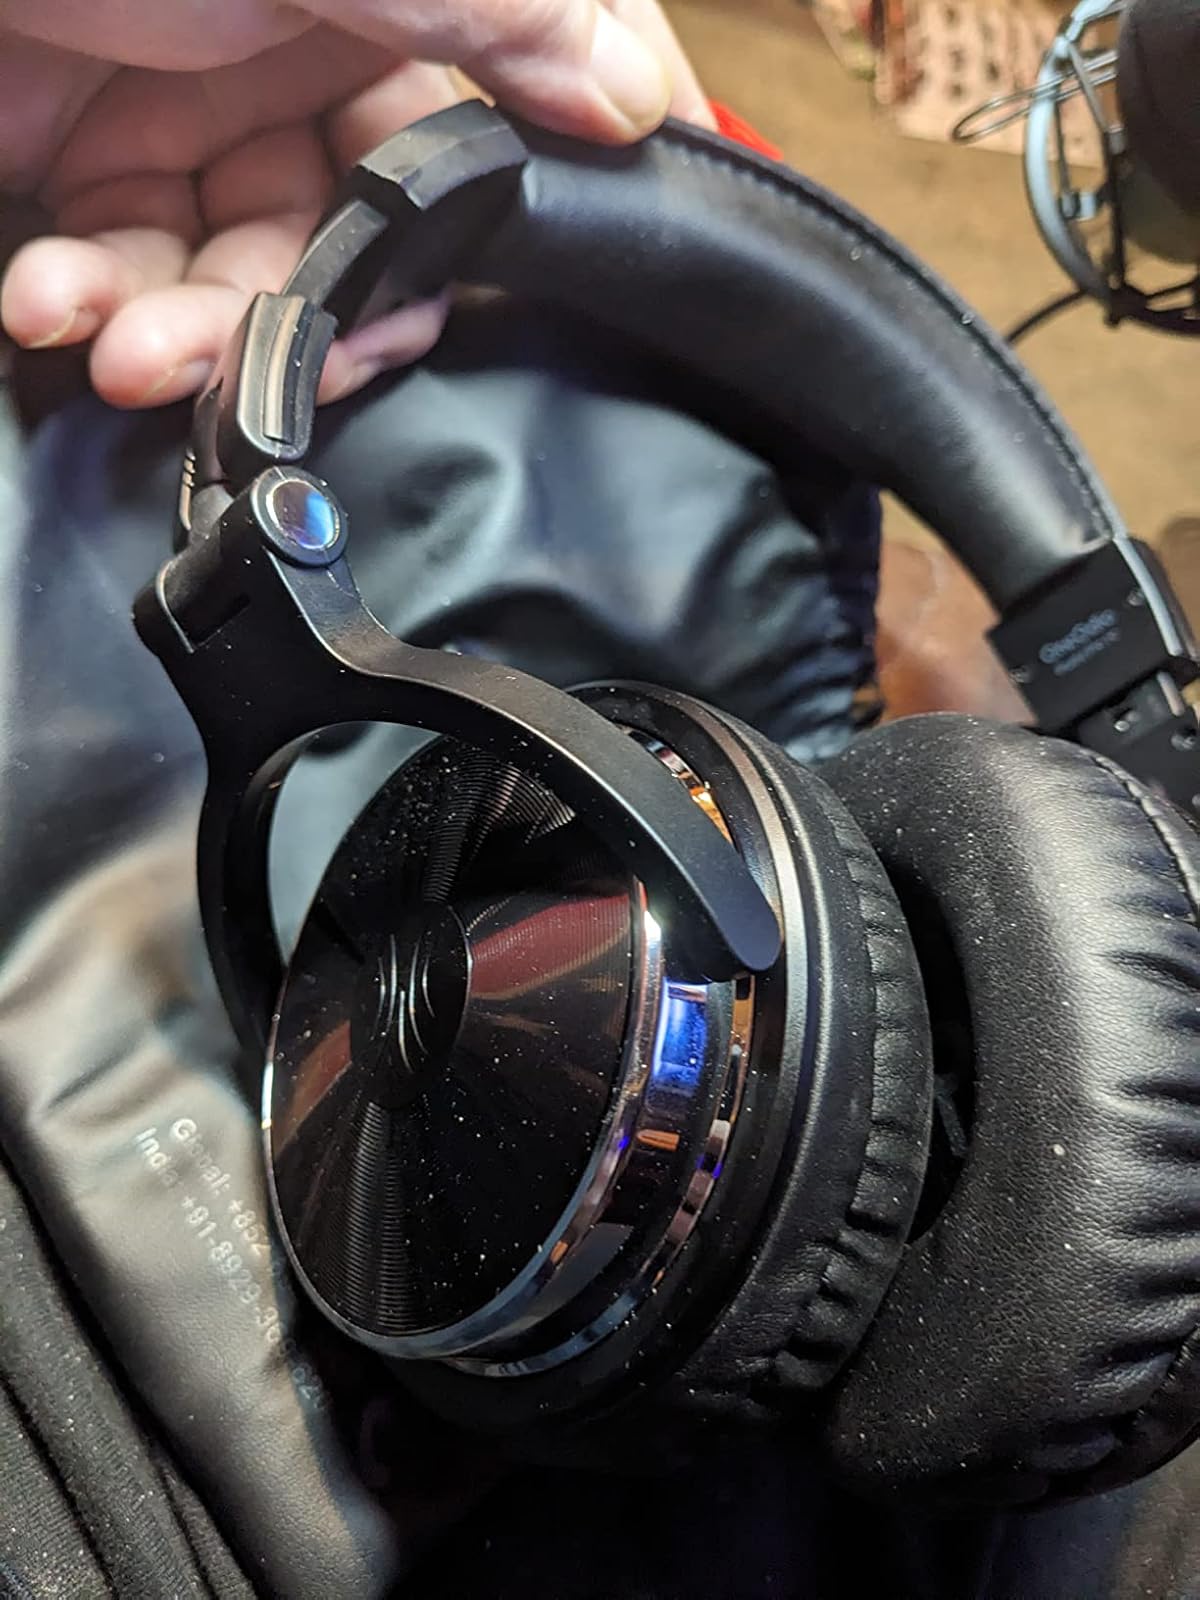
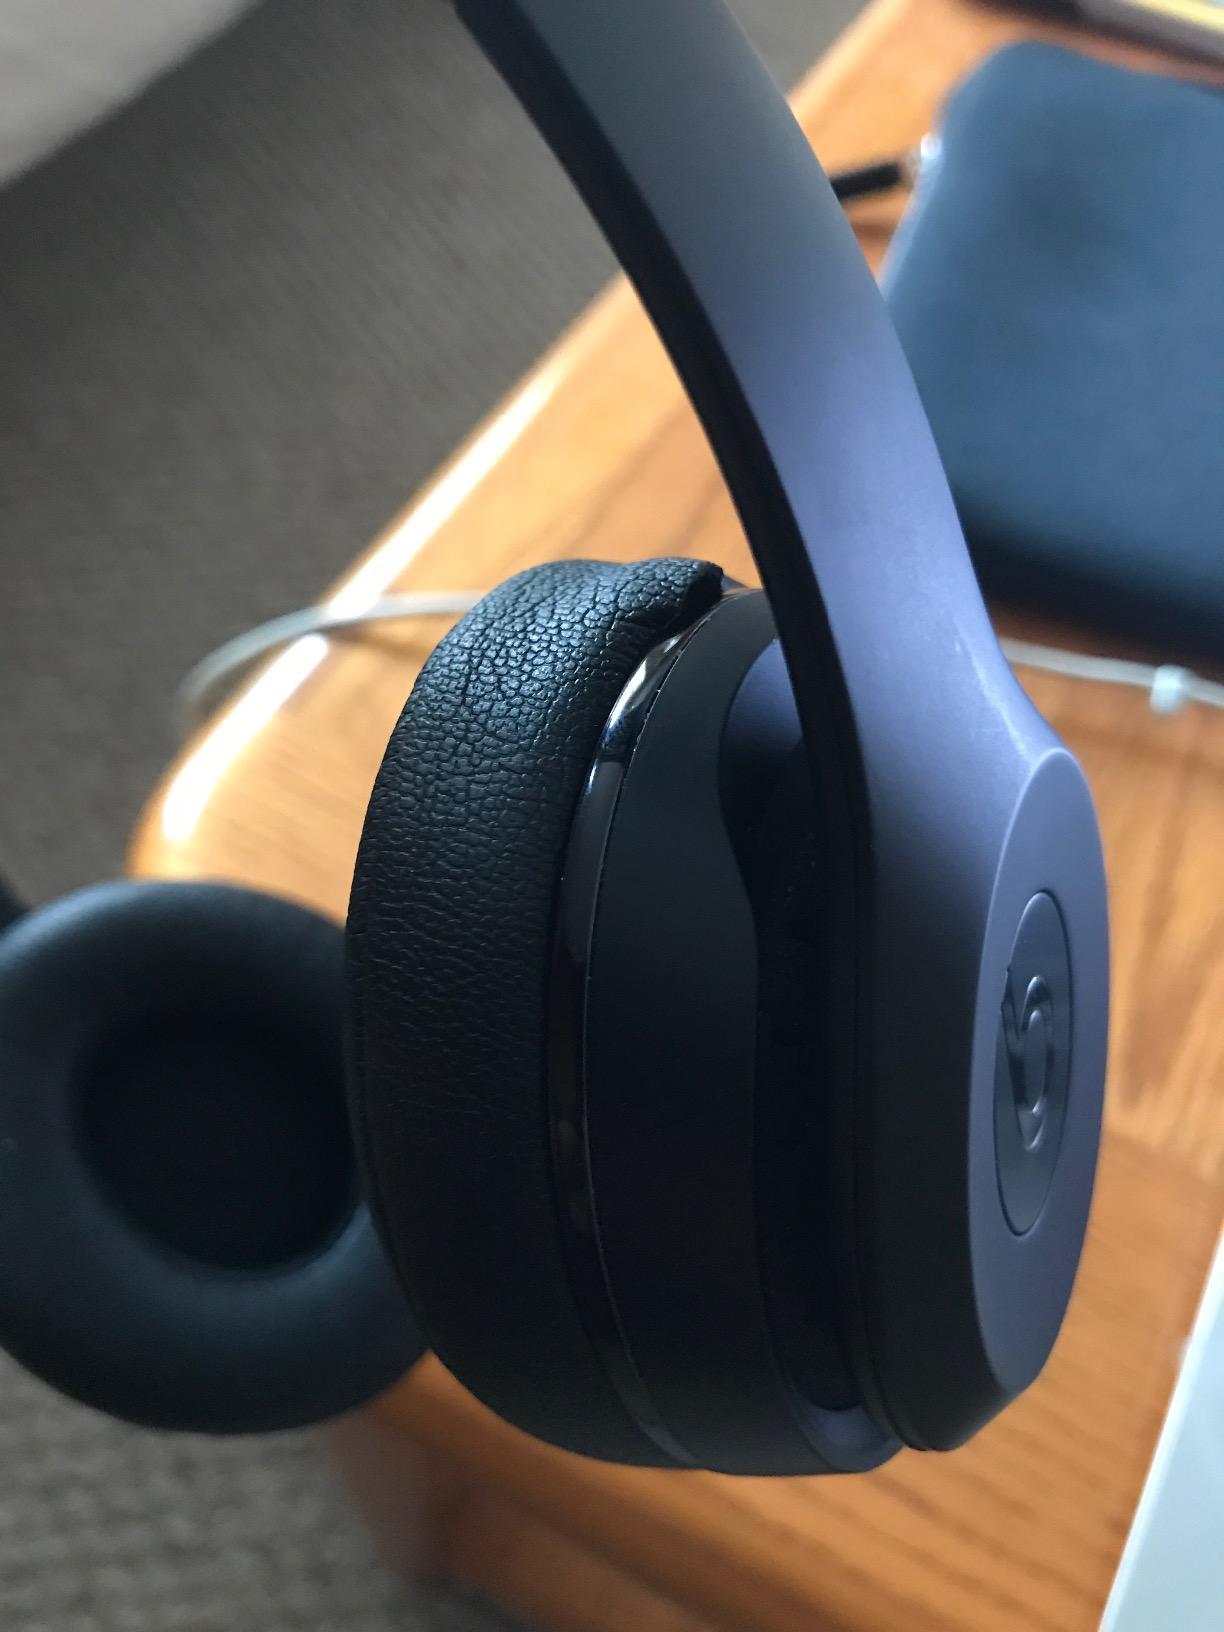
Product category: headphones
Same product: no